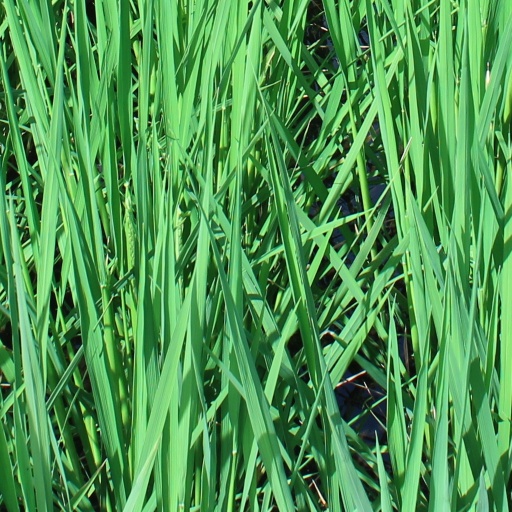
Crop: rice